Public image of John McCain

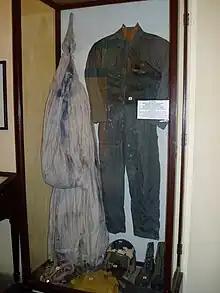
McCain's flight suit and parachute, on display in the North Vietnamese museum at the site of the "Hanoi Hilton" Hoa Lo Prison. McCain's experiences as a POW have formed the basis for some of his political image.

"American Prospect" editor Michael Tomasky sees McCain's POW experience as being uniquely suited for his country's perceptions of the Vietnam War: "It was by suffering in a cell, serving as a kind of metaphor for American suffering in a war most Americans gave up on early in his confinement, but at the same time holding fast to principle under the most unimaginable circumstances, thereby redeeming some notion of American honor in a dishonorable situation, that McCain became an American hero." This assessment is echoed by "The Washington Post" columnist Charles Krauthammer, who says that "McCain's is not the heroism of conquest or even rescue, but of endurance, and, even more important, endurance for principle. ... [his] suffering has become in the public imagination a kind of expiation for the war itself. It explains why even people so ideologically distant from him find his experience so moving and his appeal so powerful." "The New Republic" writer David Grann also concurs in this assessment of McCain's real heroism, but emphasizes that during the 1990s the U.S. national media often overlooked not only political and ideological beliefs of McCain's contrary to theirs, but biographical blemishes as well, in a revival of an old American tradition of hero-building that goes back to Parson Weems. Journalist Andrew Ferguson describes instances where journalists who grew up in the Vietnam era have felt guilt for not having served themselves, and once in contact with McCain have viewed and written favorably about him as a result; the same pattern has been observed by Tomasky and by author David Brock. Longtime Washington journalist Al Hunt states that "The hero is indispensable to the McCain persona" and sees the courage McCain showed as a prisoner of war directly linked to the courage required to take on "the link between money and politics [that] is pervasive throughout American history." Writer Michael Lewis views McCain's political "nerve [as] far more interesting than bravery in combat. It was the nerve of a man engaged in an experiment of behaving like a human being when everyone around him was playing this strange, artificial game."